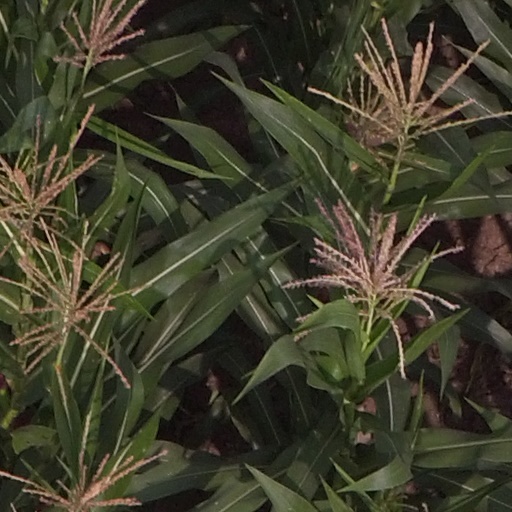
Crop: maize; corn